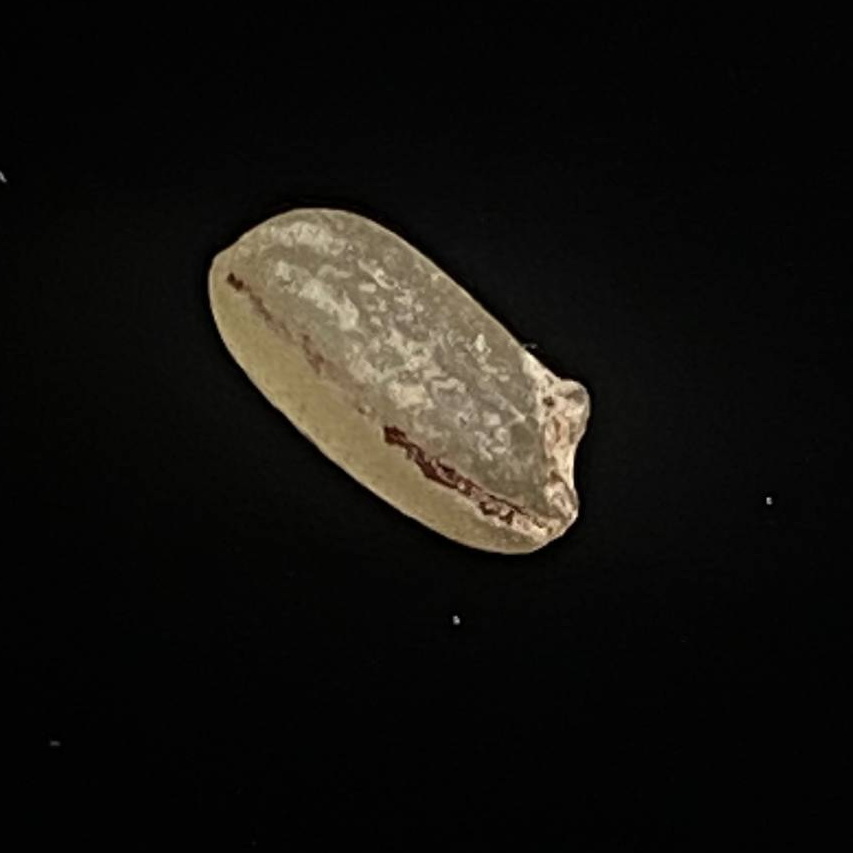
Rice variety: Amon